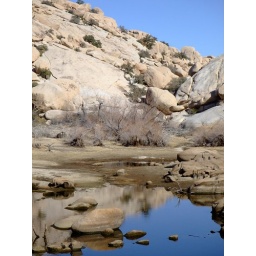
Amazingly blue sky reflected in water near Barker Dam in Joshua Tree National Park.